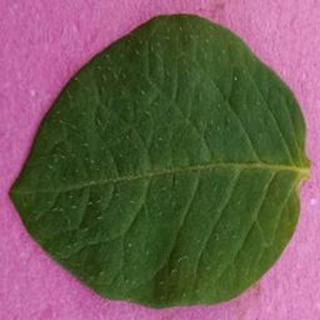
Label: healthy_potato